Glasgow Baillieston (Scottish Parliament constituency)

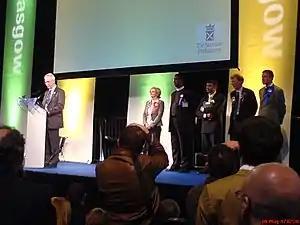
Declaration of results in Glasgow Baillieston constituency in the 2007 Scottish Parliament election.

Glasgow Baillieston was a constituency of the Scottish Parliament (Holyrood). It elected one Member of the Scottish Parliament (MSP) by the plurality (first past the post) method of election. The seat was represented by Labour's Margaret Curran from the inception of the Scottish Parliament in 1999 until her retirement in 2011.